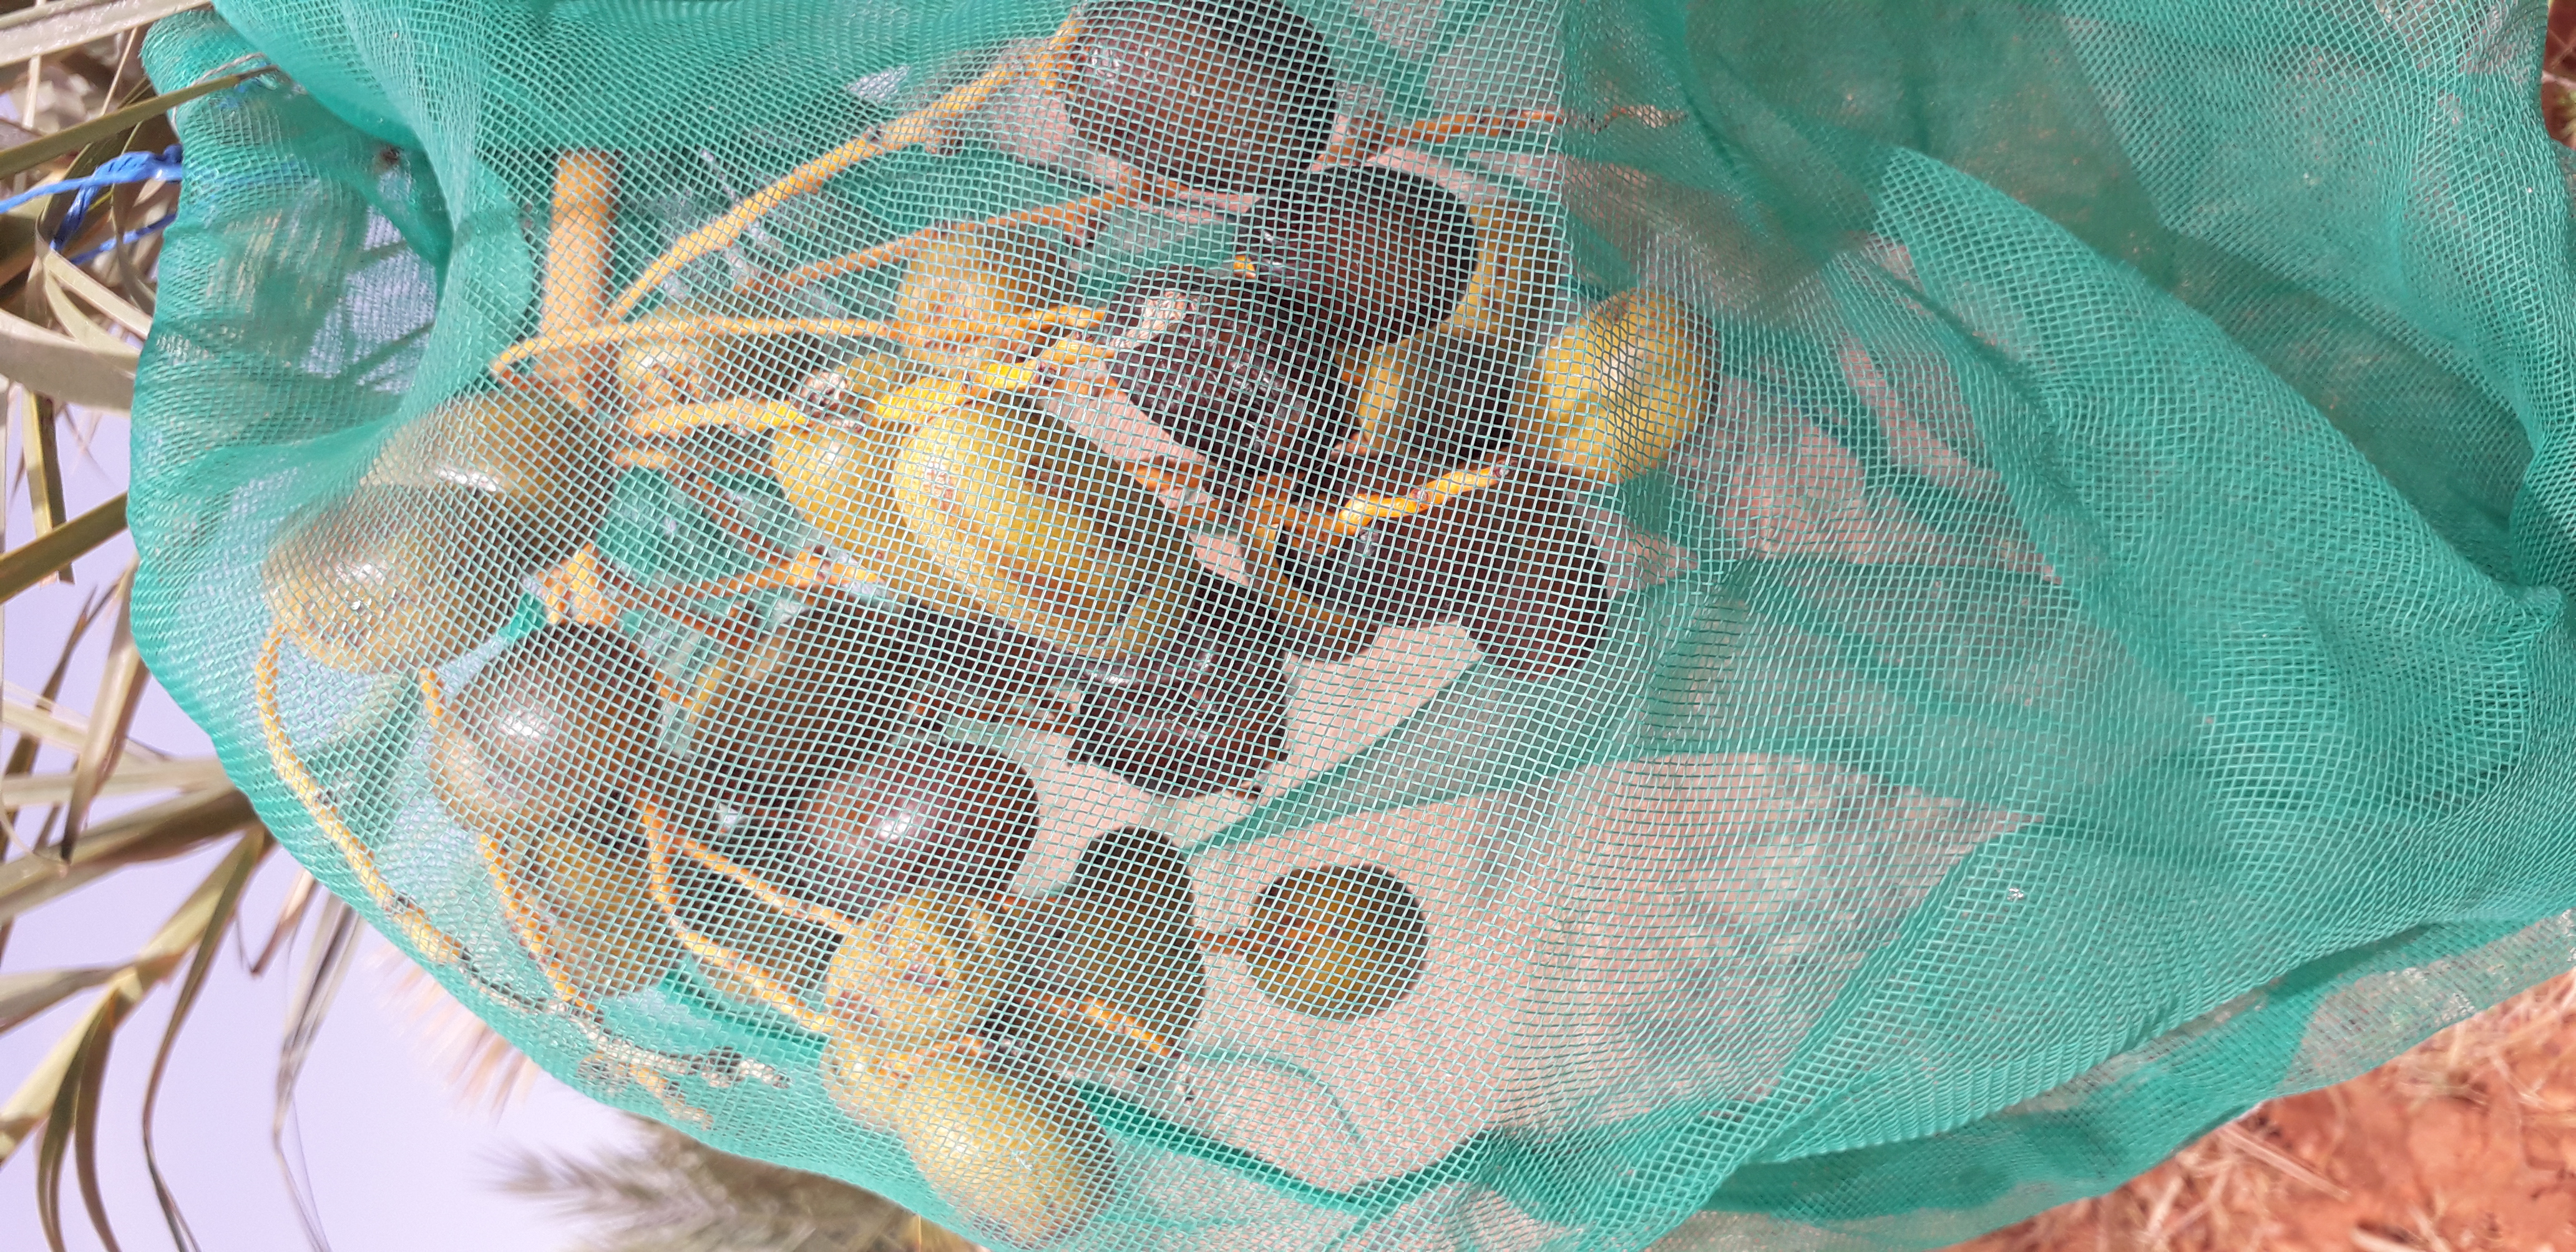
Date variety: Boufagous